Llyn Conwy

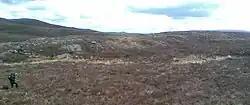
The head of Llyn Conwy's NW feeder-stream. The lighter-coloured grass, indicating the wetter ground, stands out from the heather.

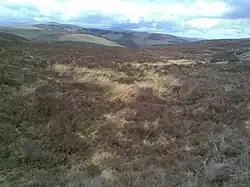
A closer view of the head of the stream on Bryn y Bedol. Upstream of the lake, this is one of the two uppermost sources of the river Conwy.

Whilst the lake is often regarded in a general sense as the source of the river Conwy, much of this area of the Migneint blanket bog contributes water to its uppermost reaches.